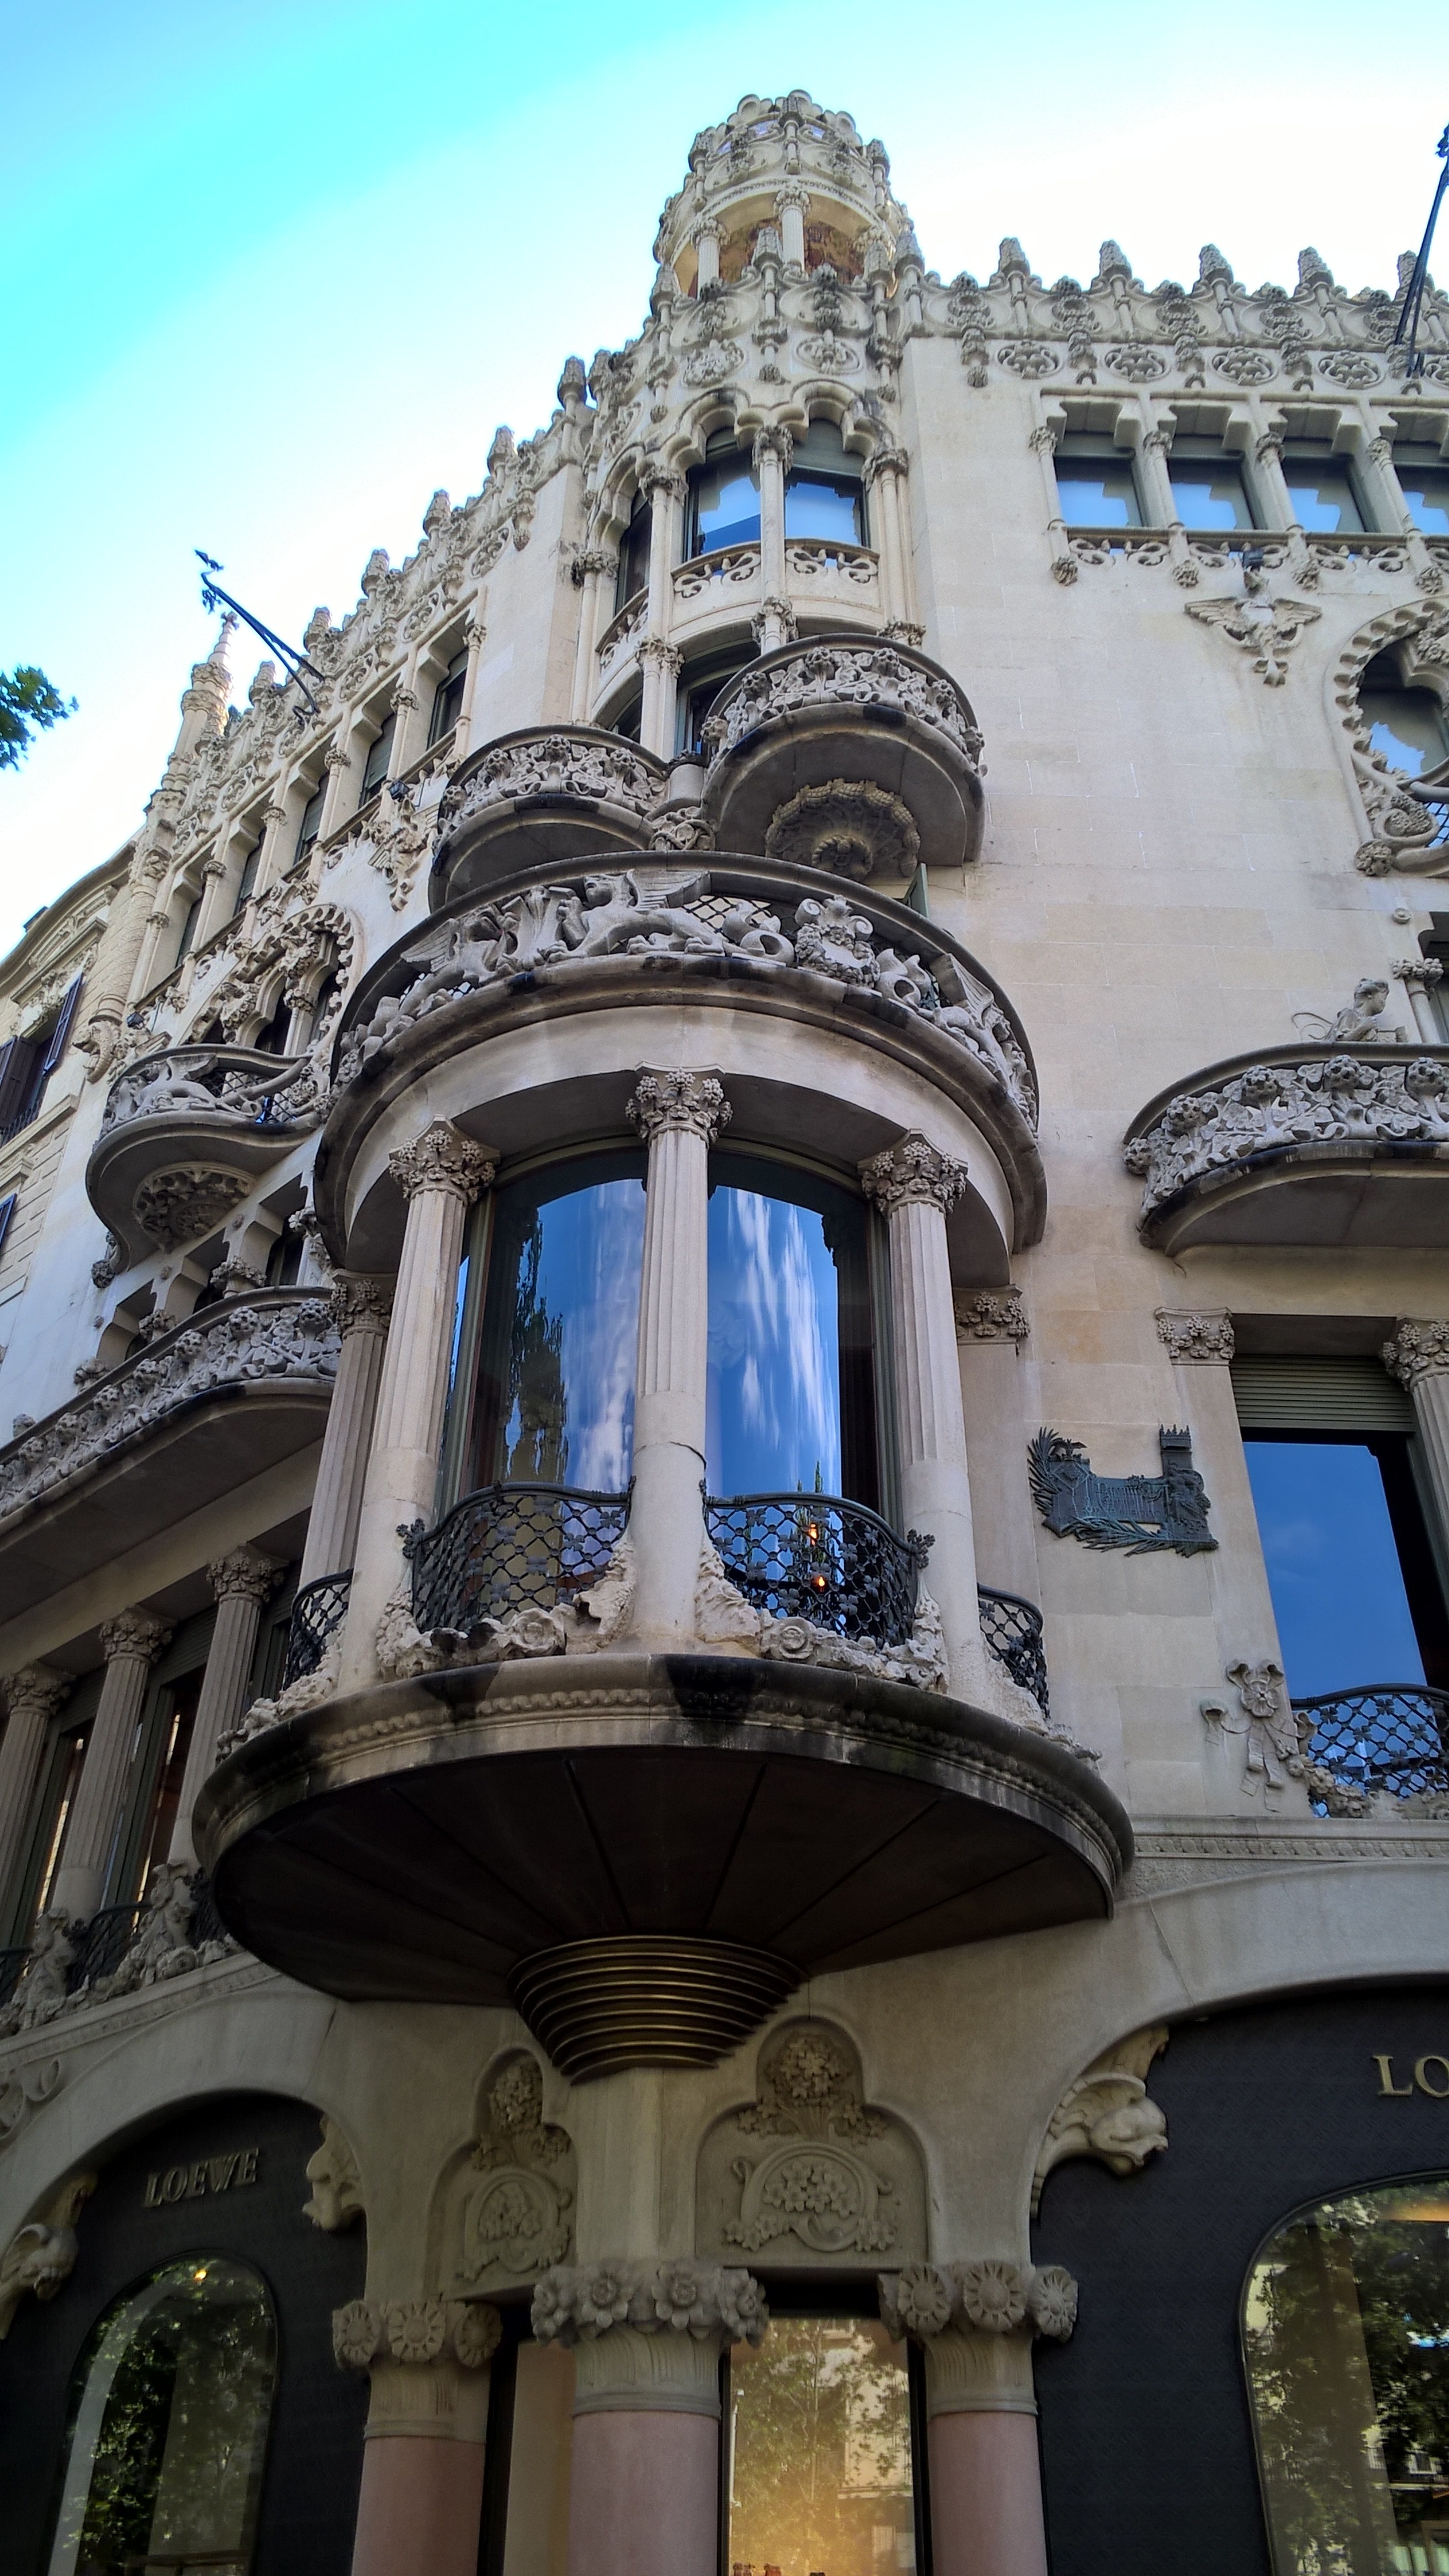
landscape, architecture, building, palace, tourist, travel, tower, landmark, facade, cathedral, tourism, place of worship, art, temple, gaudi, tourist attraction, ancient history